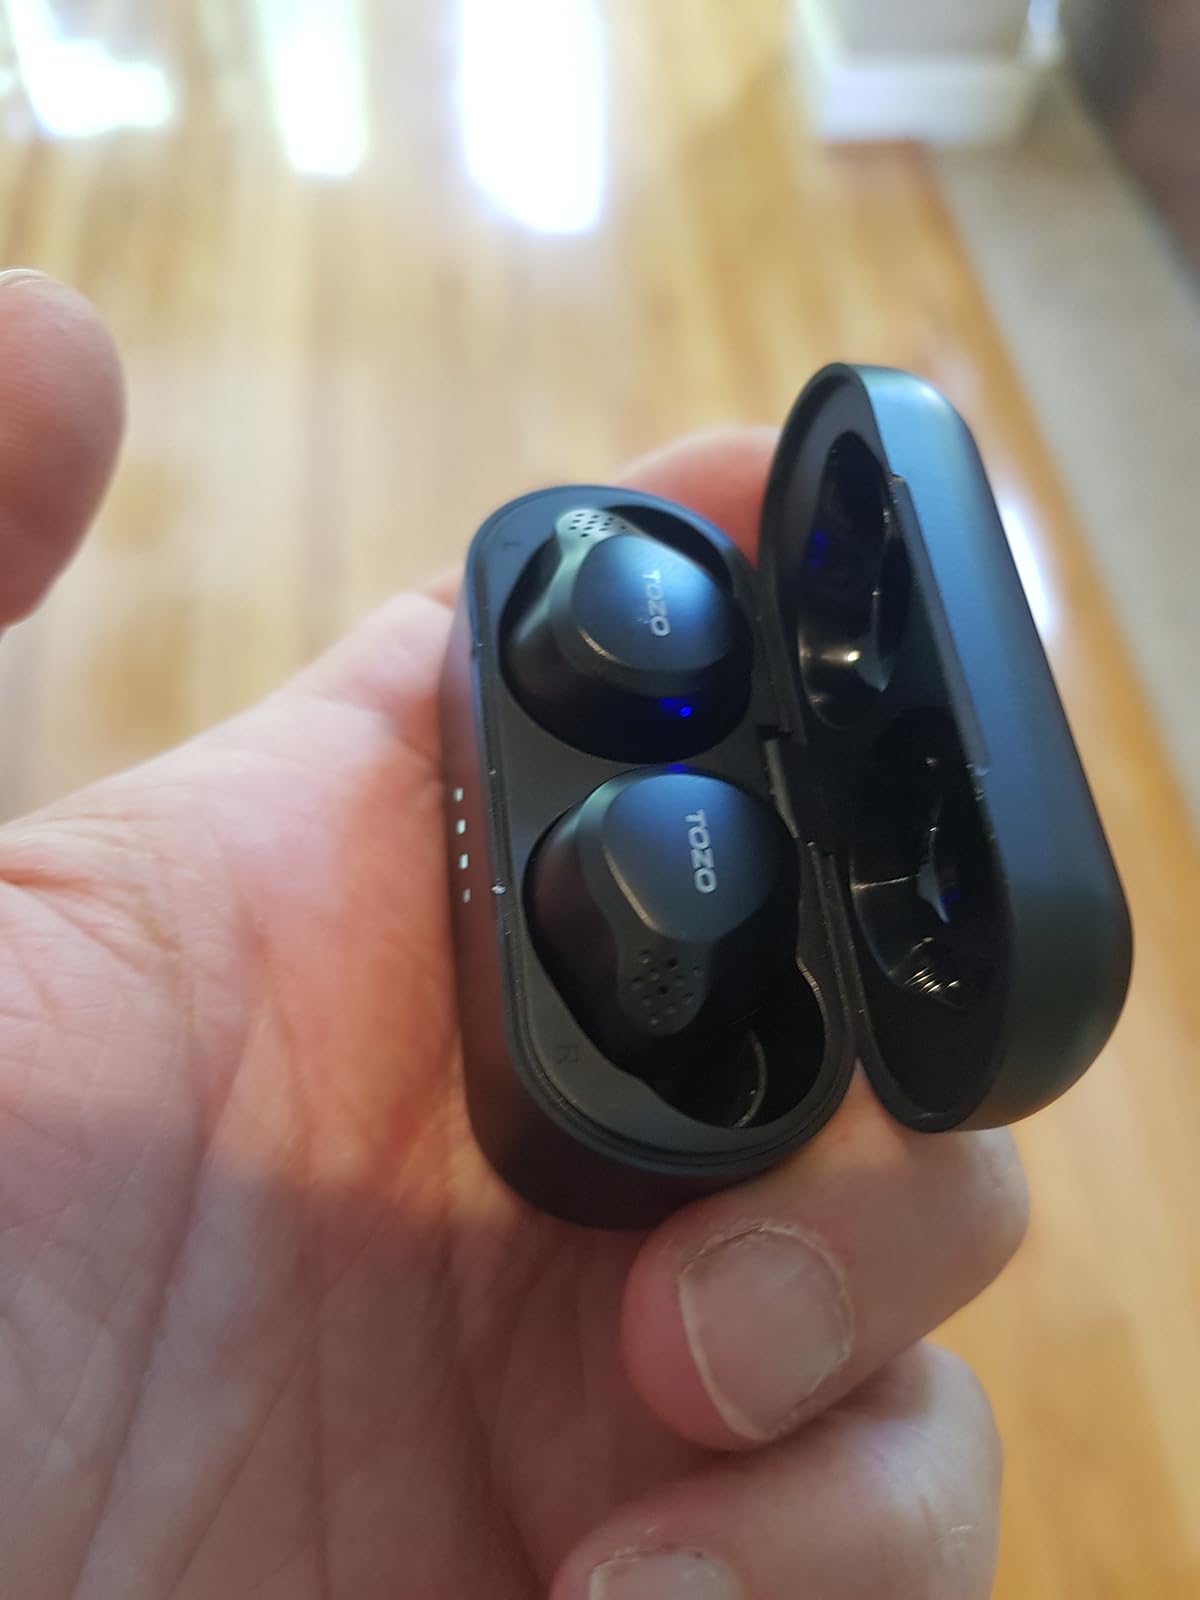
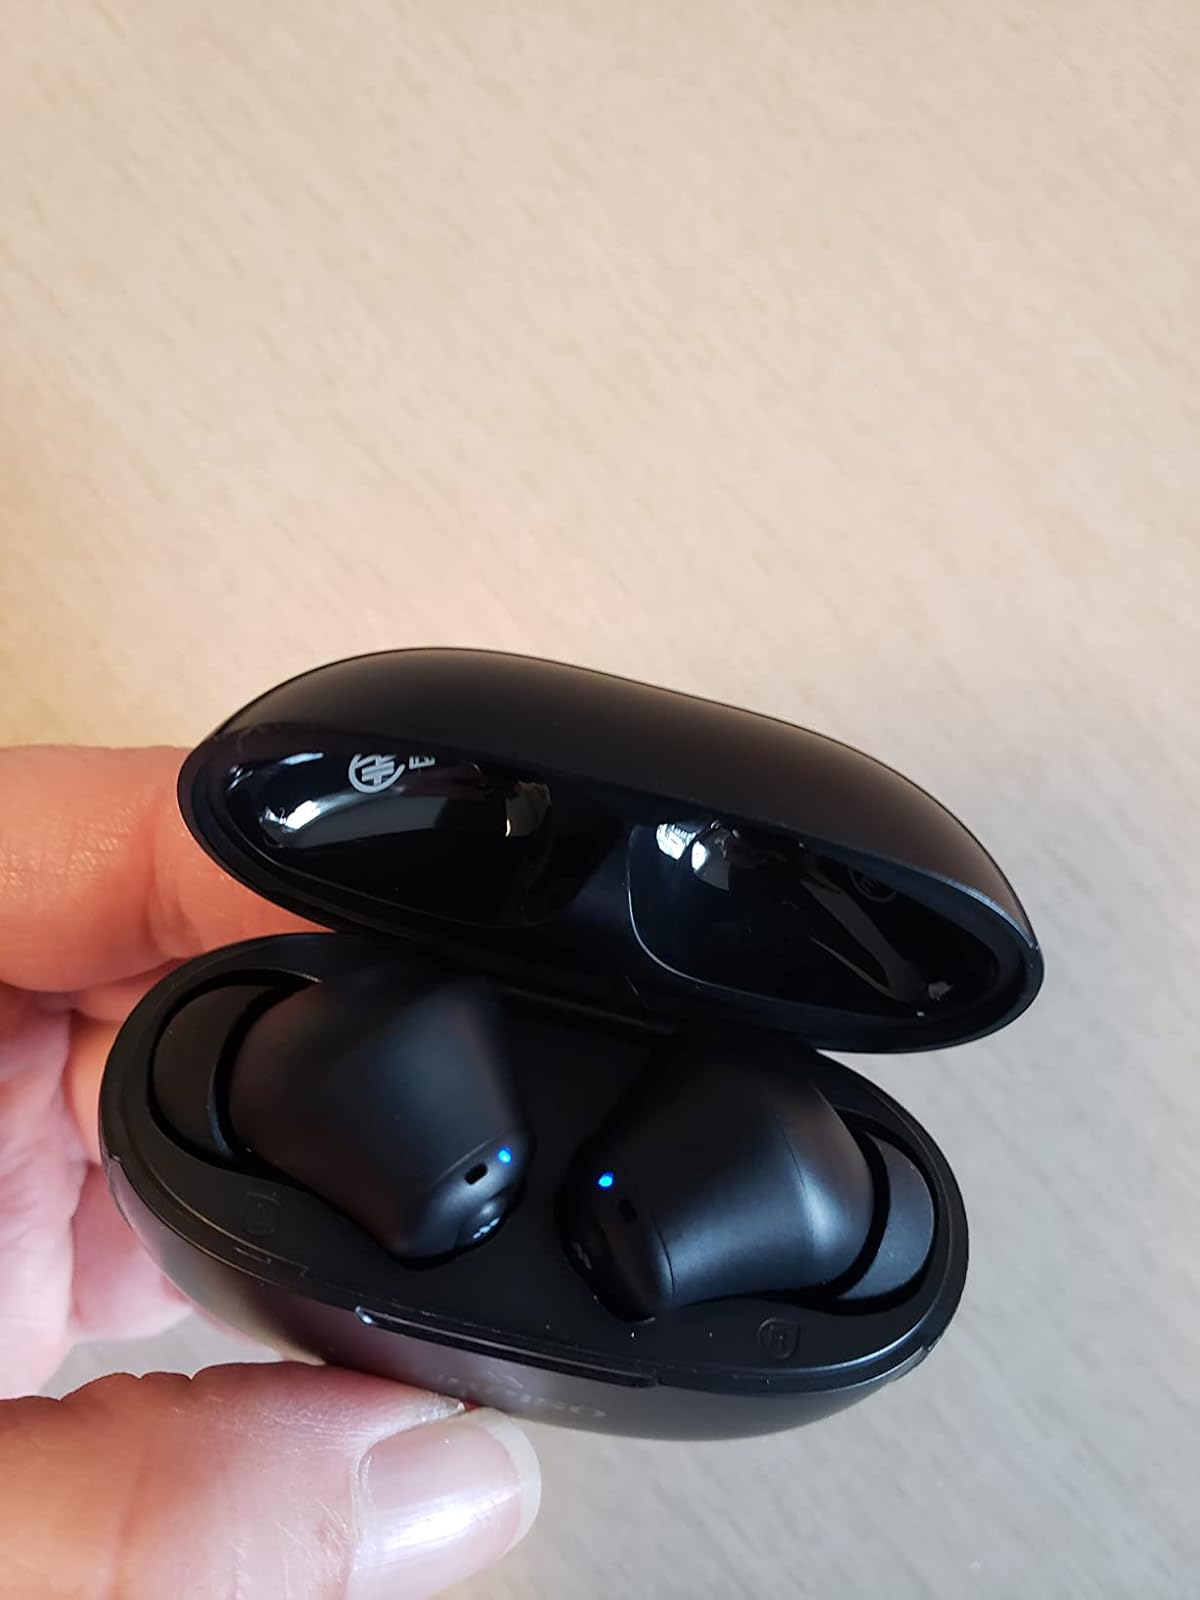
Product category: earbuds
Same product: no